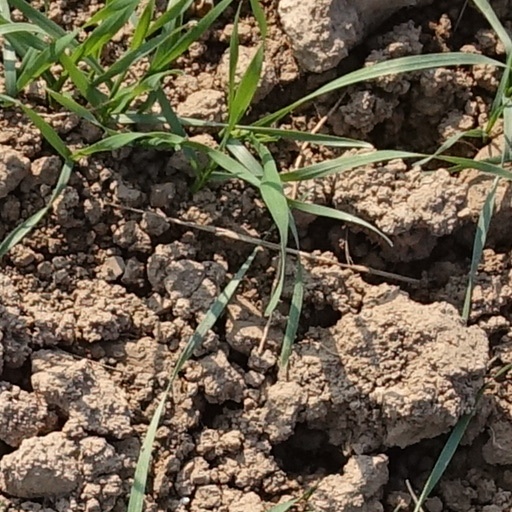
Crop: wheat